Binocular Switch Suppression

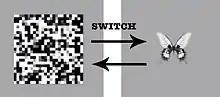
Figure 1: Image adapted from stimuli of Arnold et al. (2008)'s experiment

In the paper written by Arnold et al., (2008), they introduced this method called "Binocular Switch Suppression" where conflicting images of differing contrast (Figure 1) are repeatedly switched between the left and right eye at a predetermined constant rate. This switching aims to diminish or reduce adaptation of the monocular neurons and cells such as the retinal ganglion cells at early stages of visual processing. To manipulate signal strength of the stimuli, random white noise patterns which are used to suppress the target grayscale image are designed to have higher signal strength, higher contrast, and higher spatial frequency content.